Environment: real
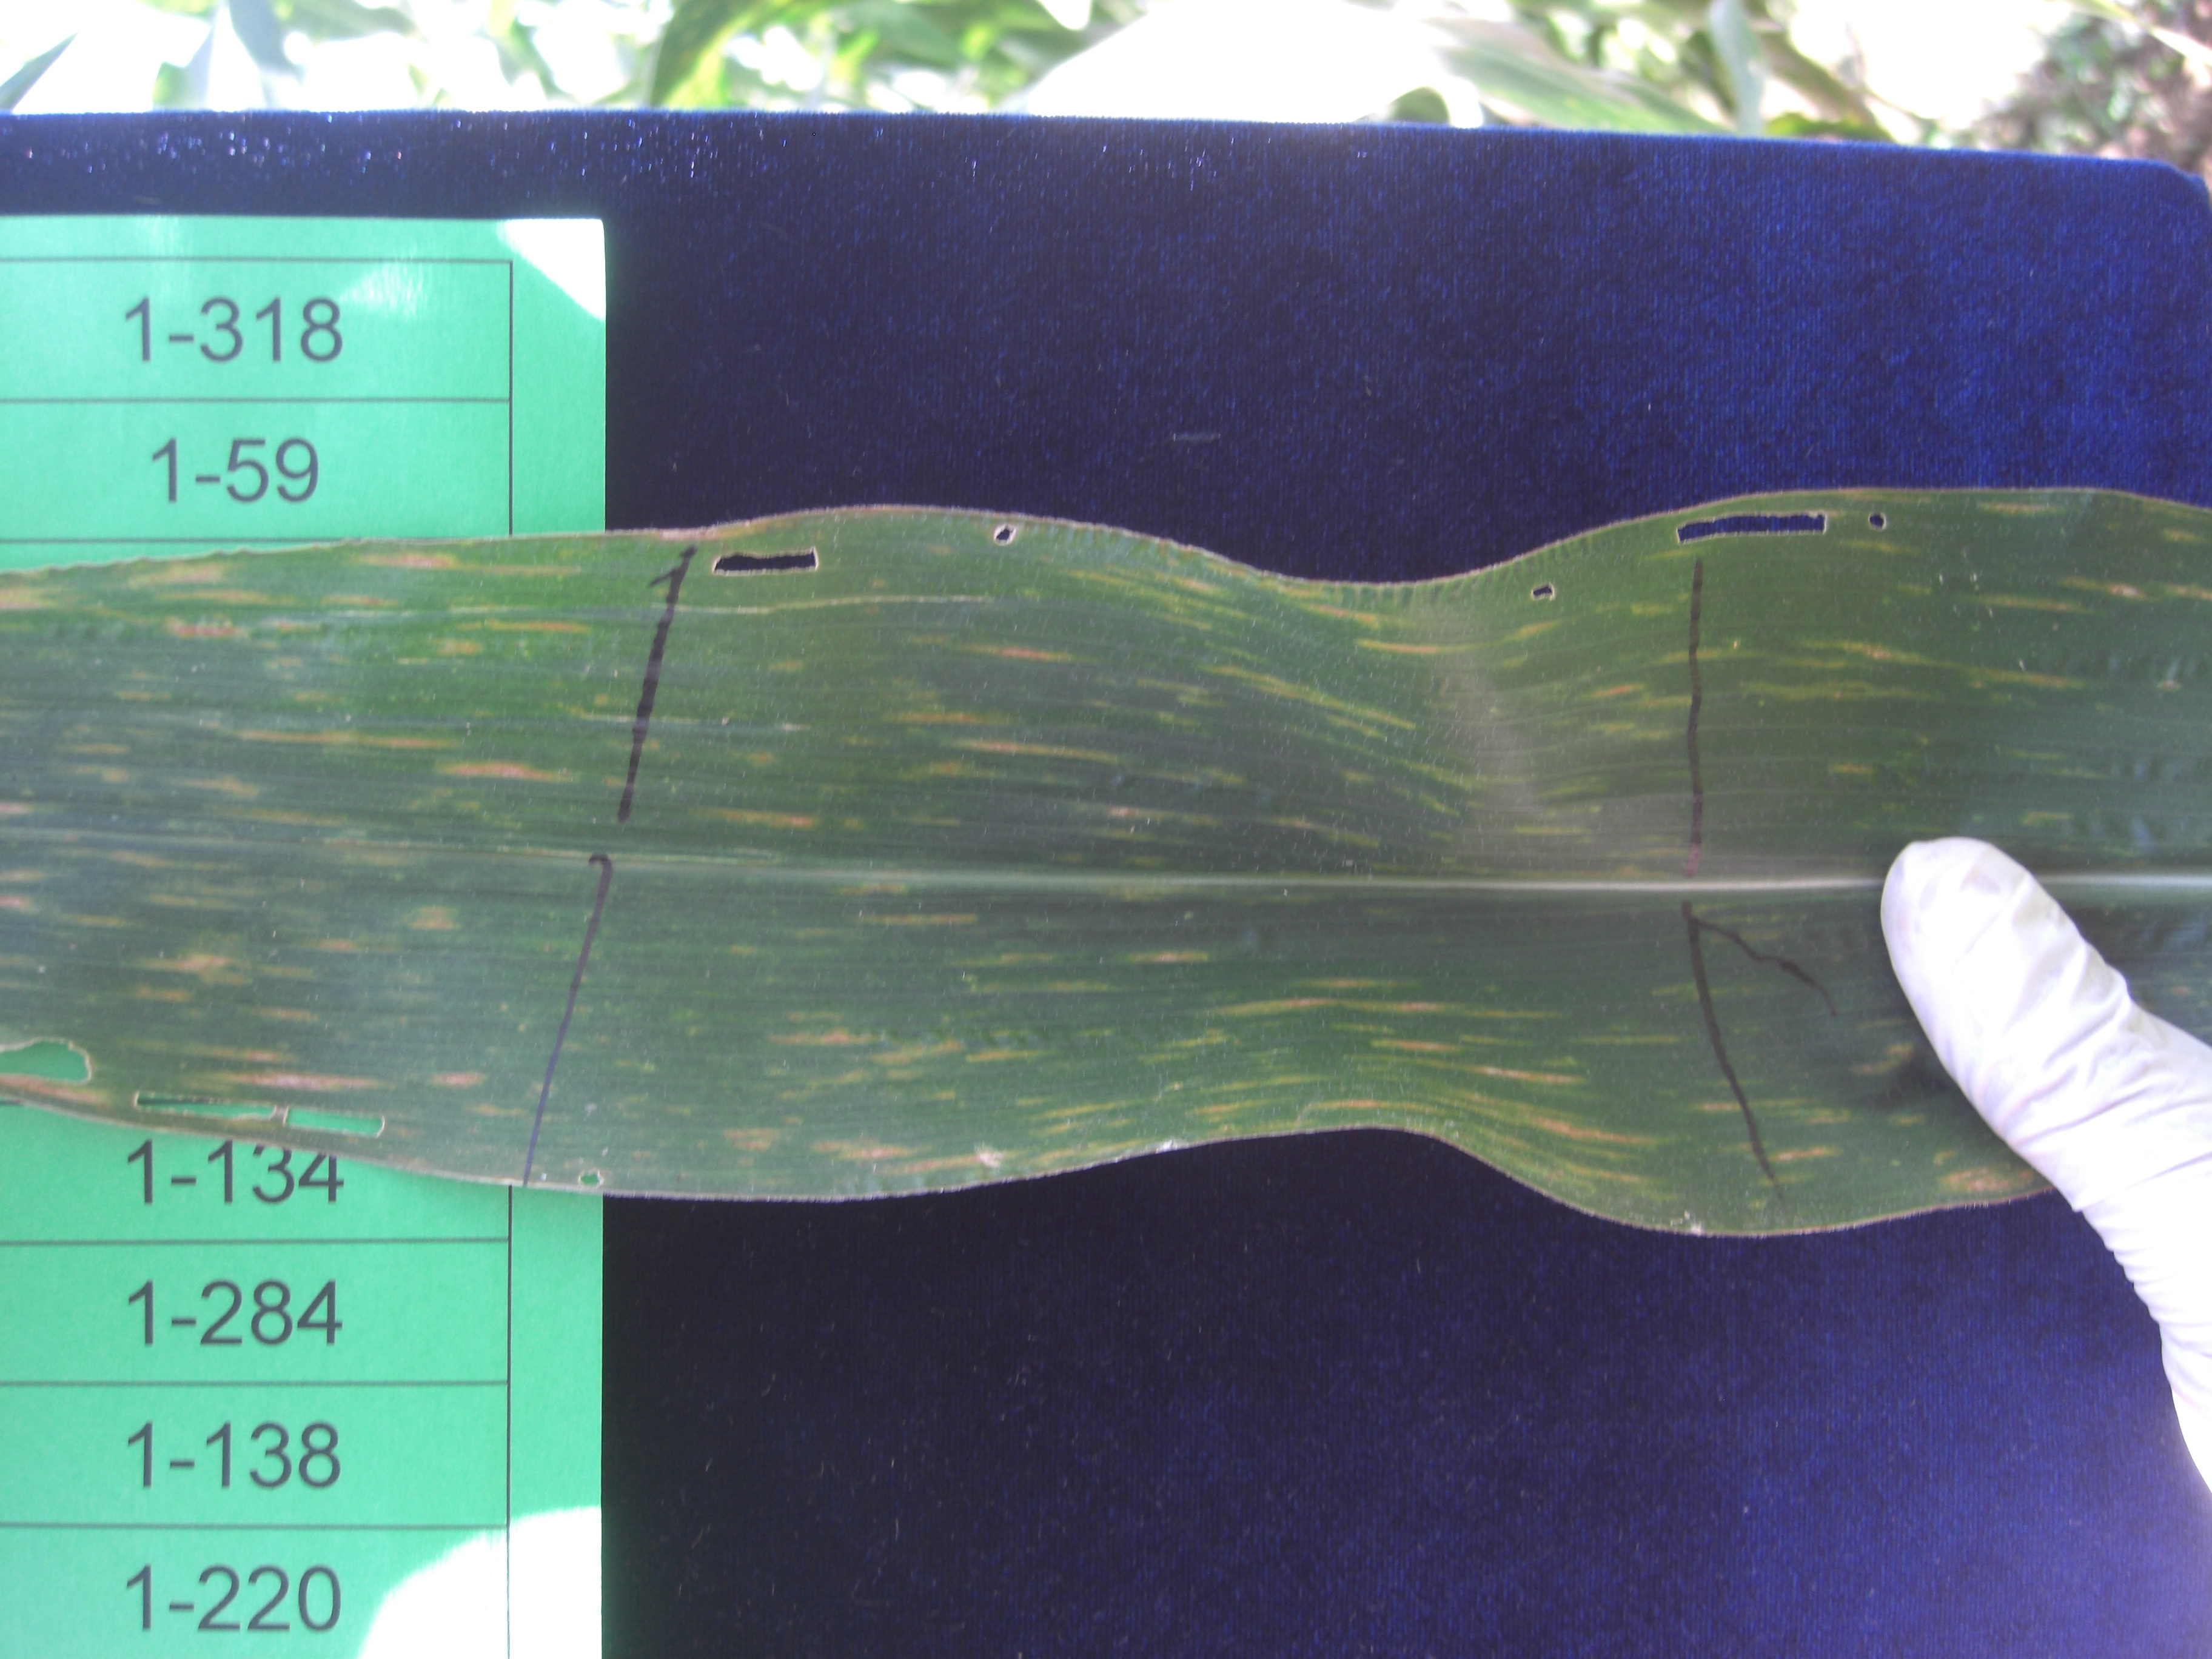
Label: gray_leaf_spot